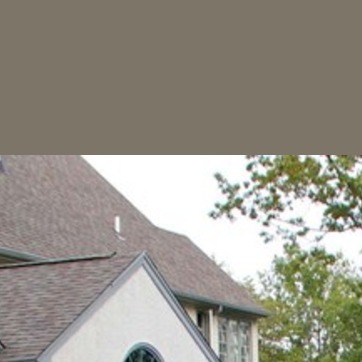
Material: sky